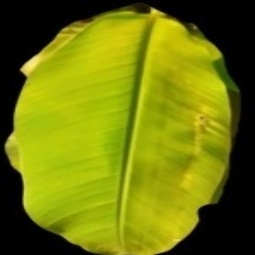
Label: Sulphur